Grand Champion

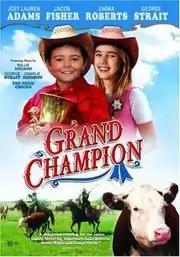
Movie poster

Grand Champion (also released as Buddy's World in Germany) is a 2002 family film, starring Jacob Fisher, George Strait, Emma Roberts, and Joey Lauren Adams. It was released theatrically in late August 2004.